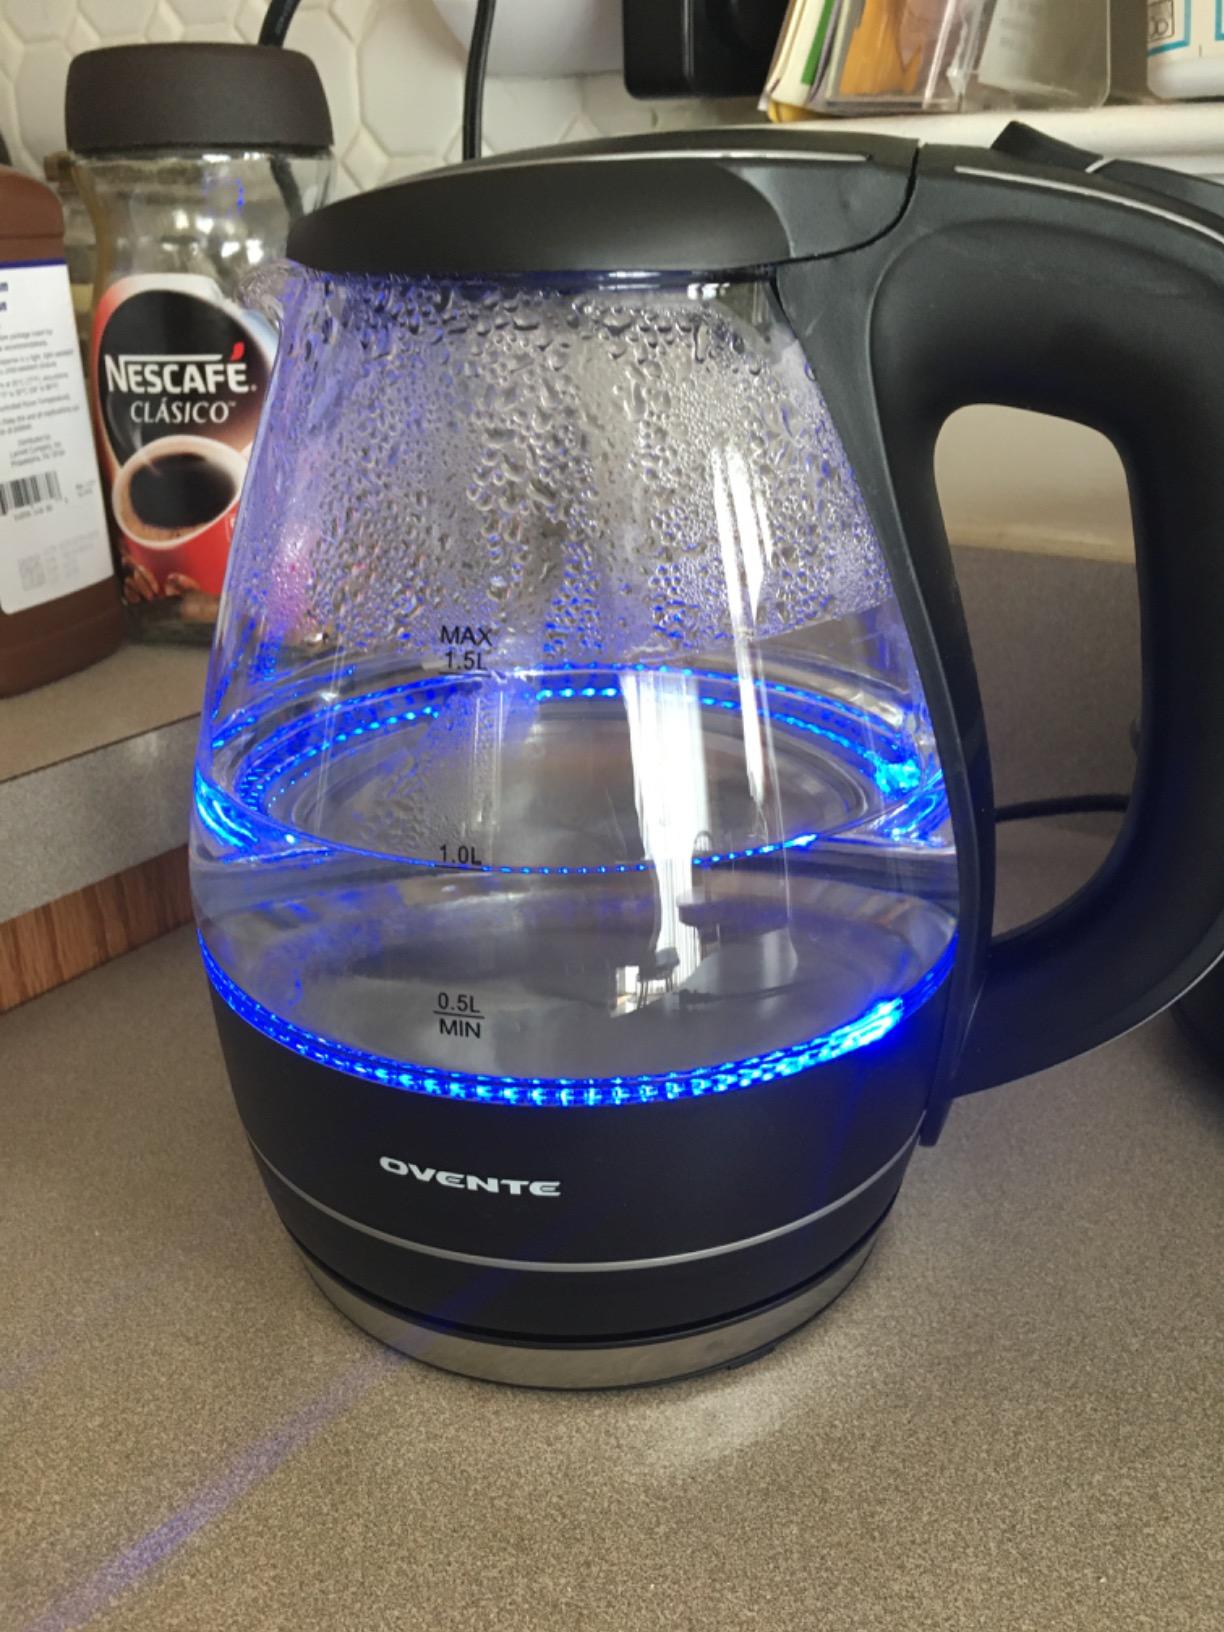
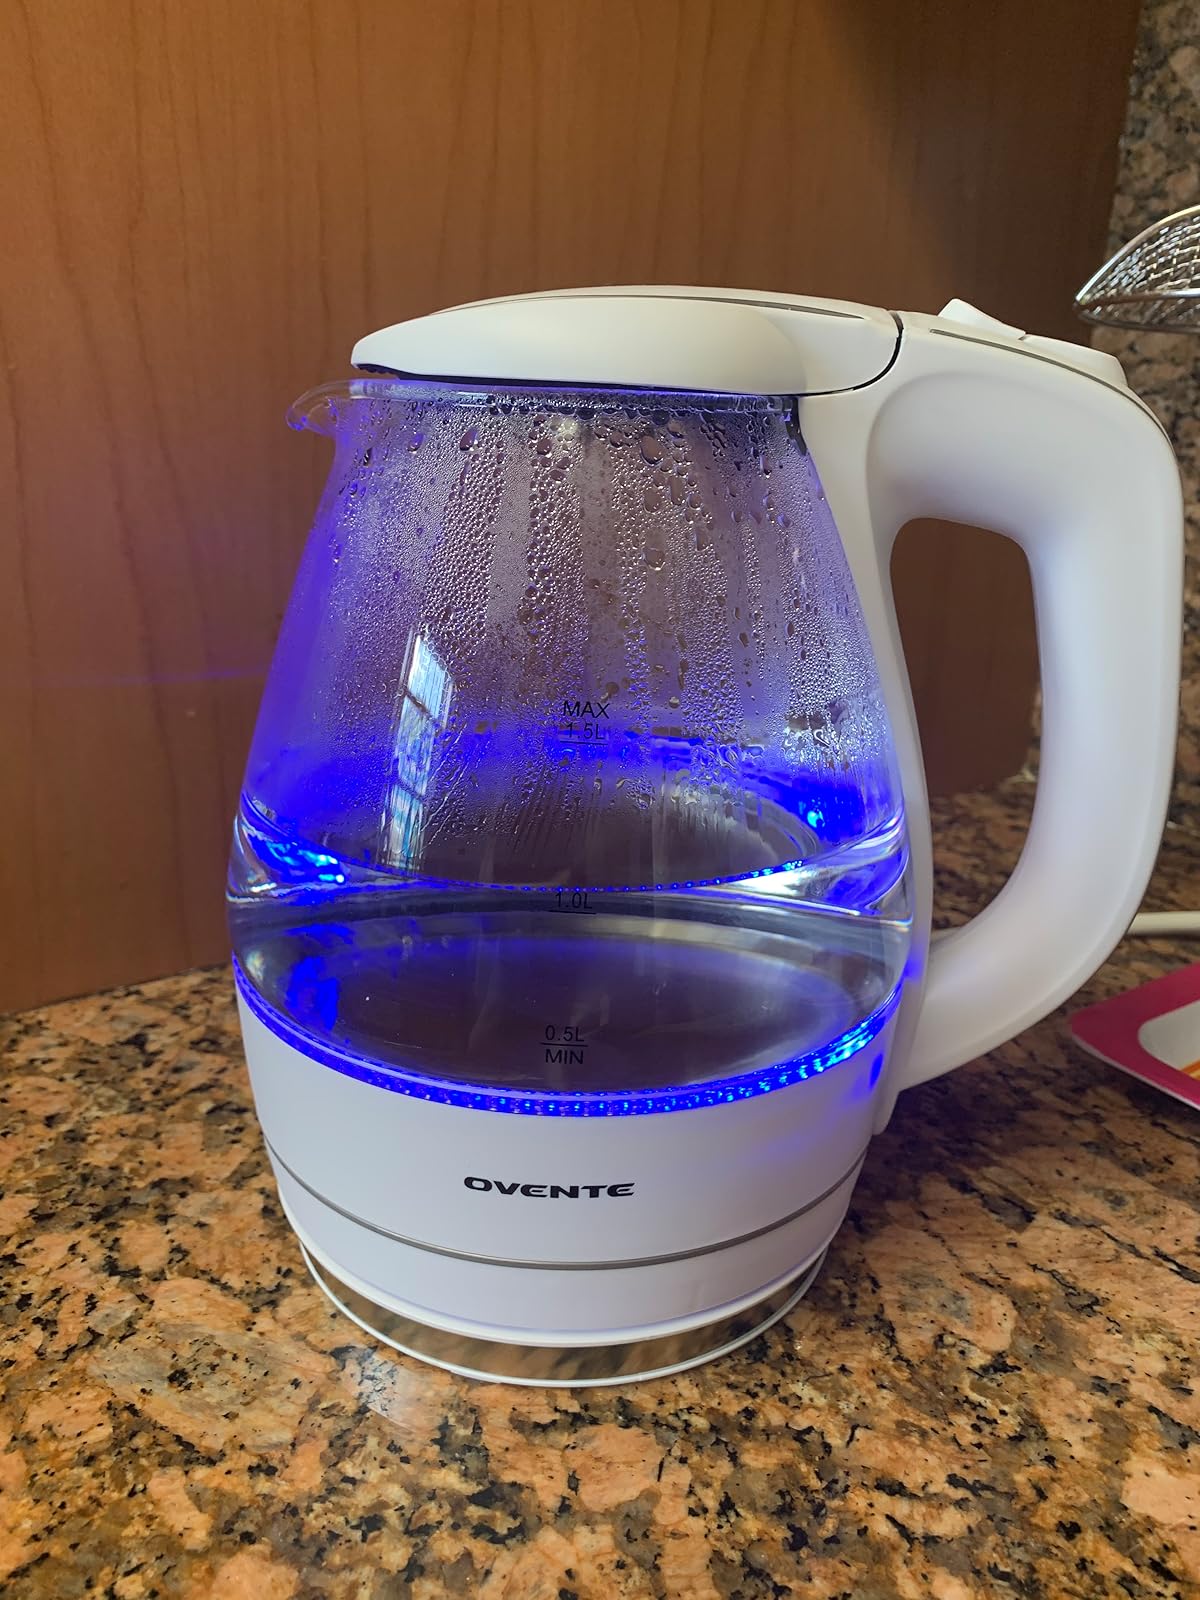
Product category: items_kettle
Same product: no